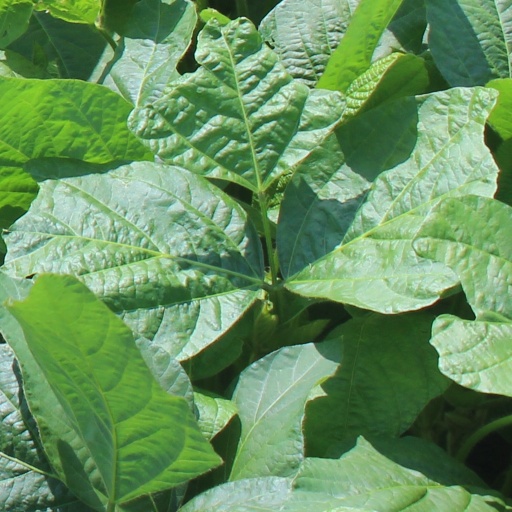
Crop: soybean